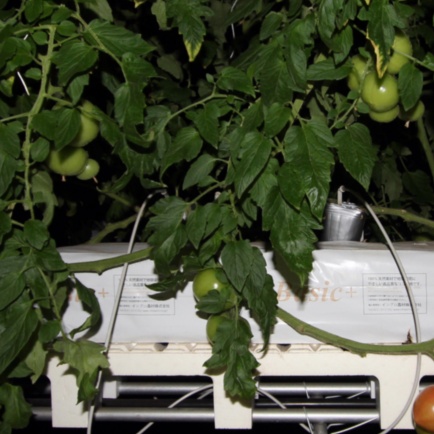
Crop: tomato